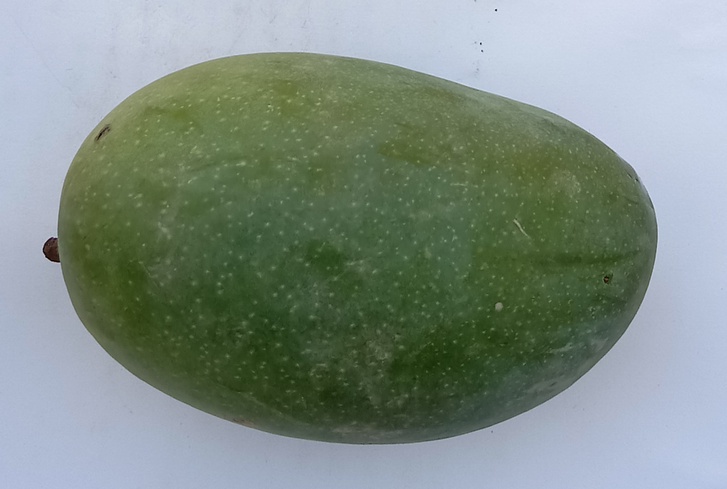
Mango variety: Chaunsa (Black)